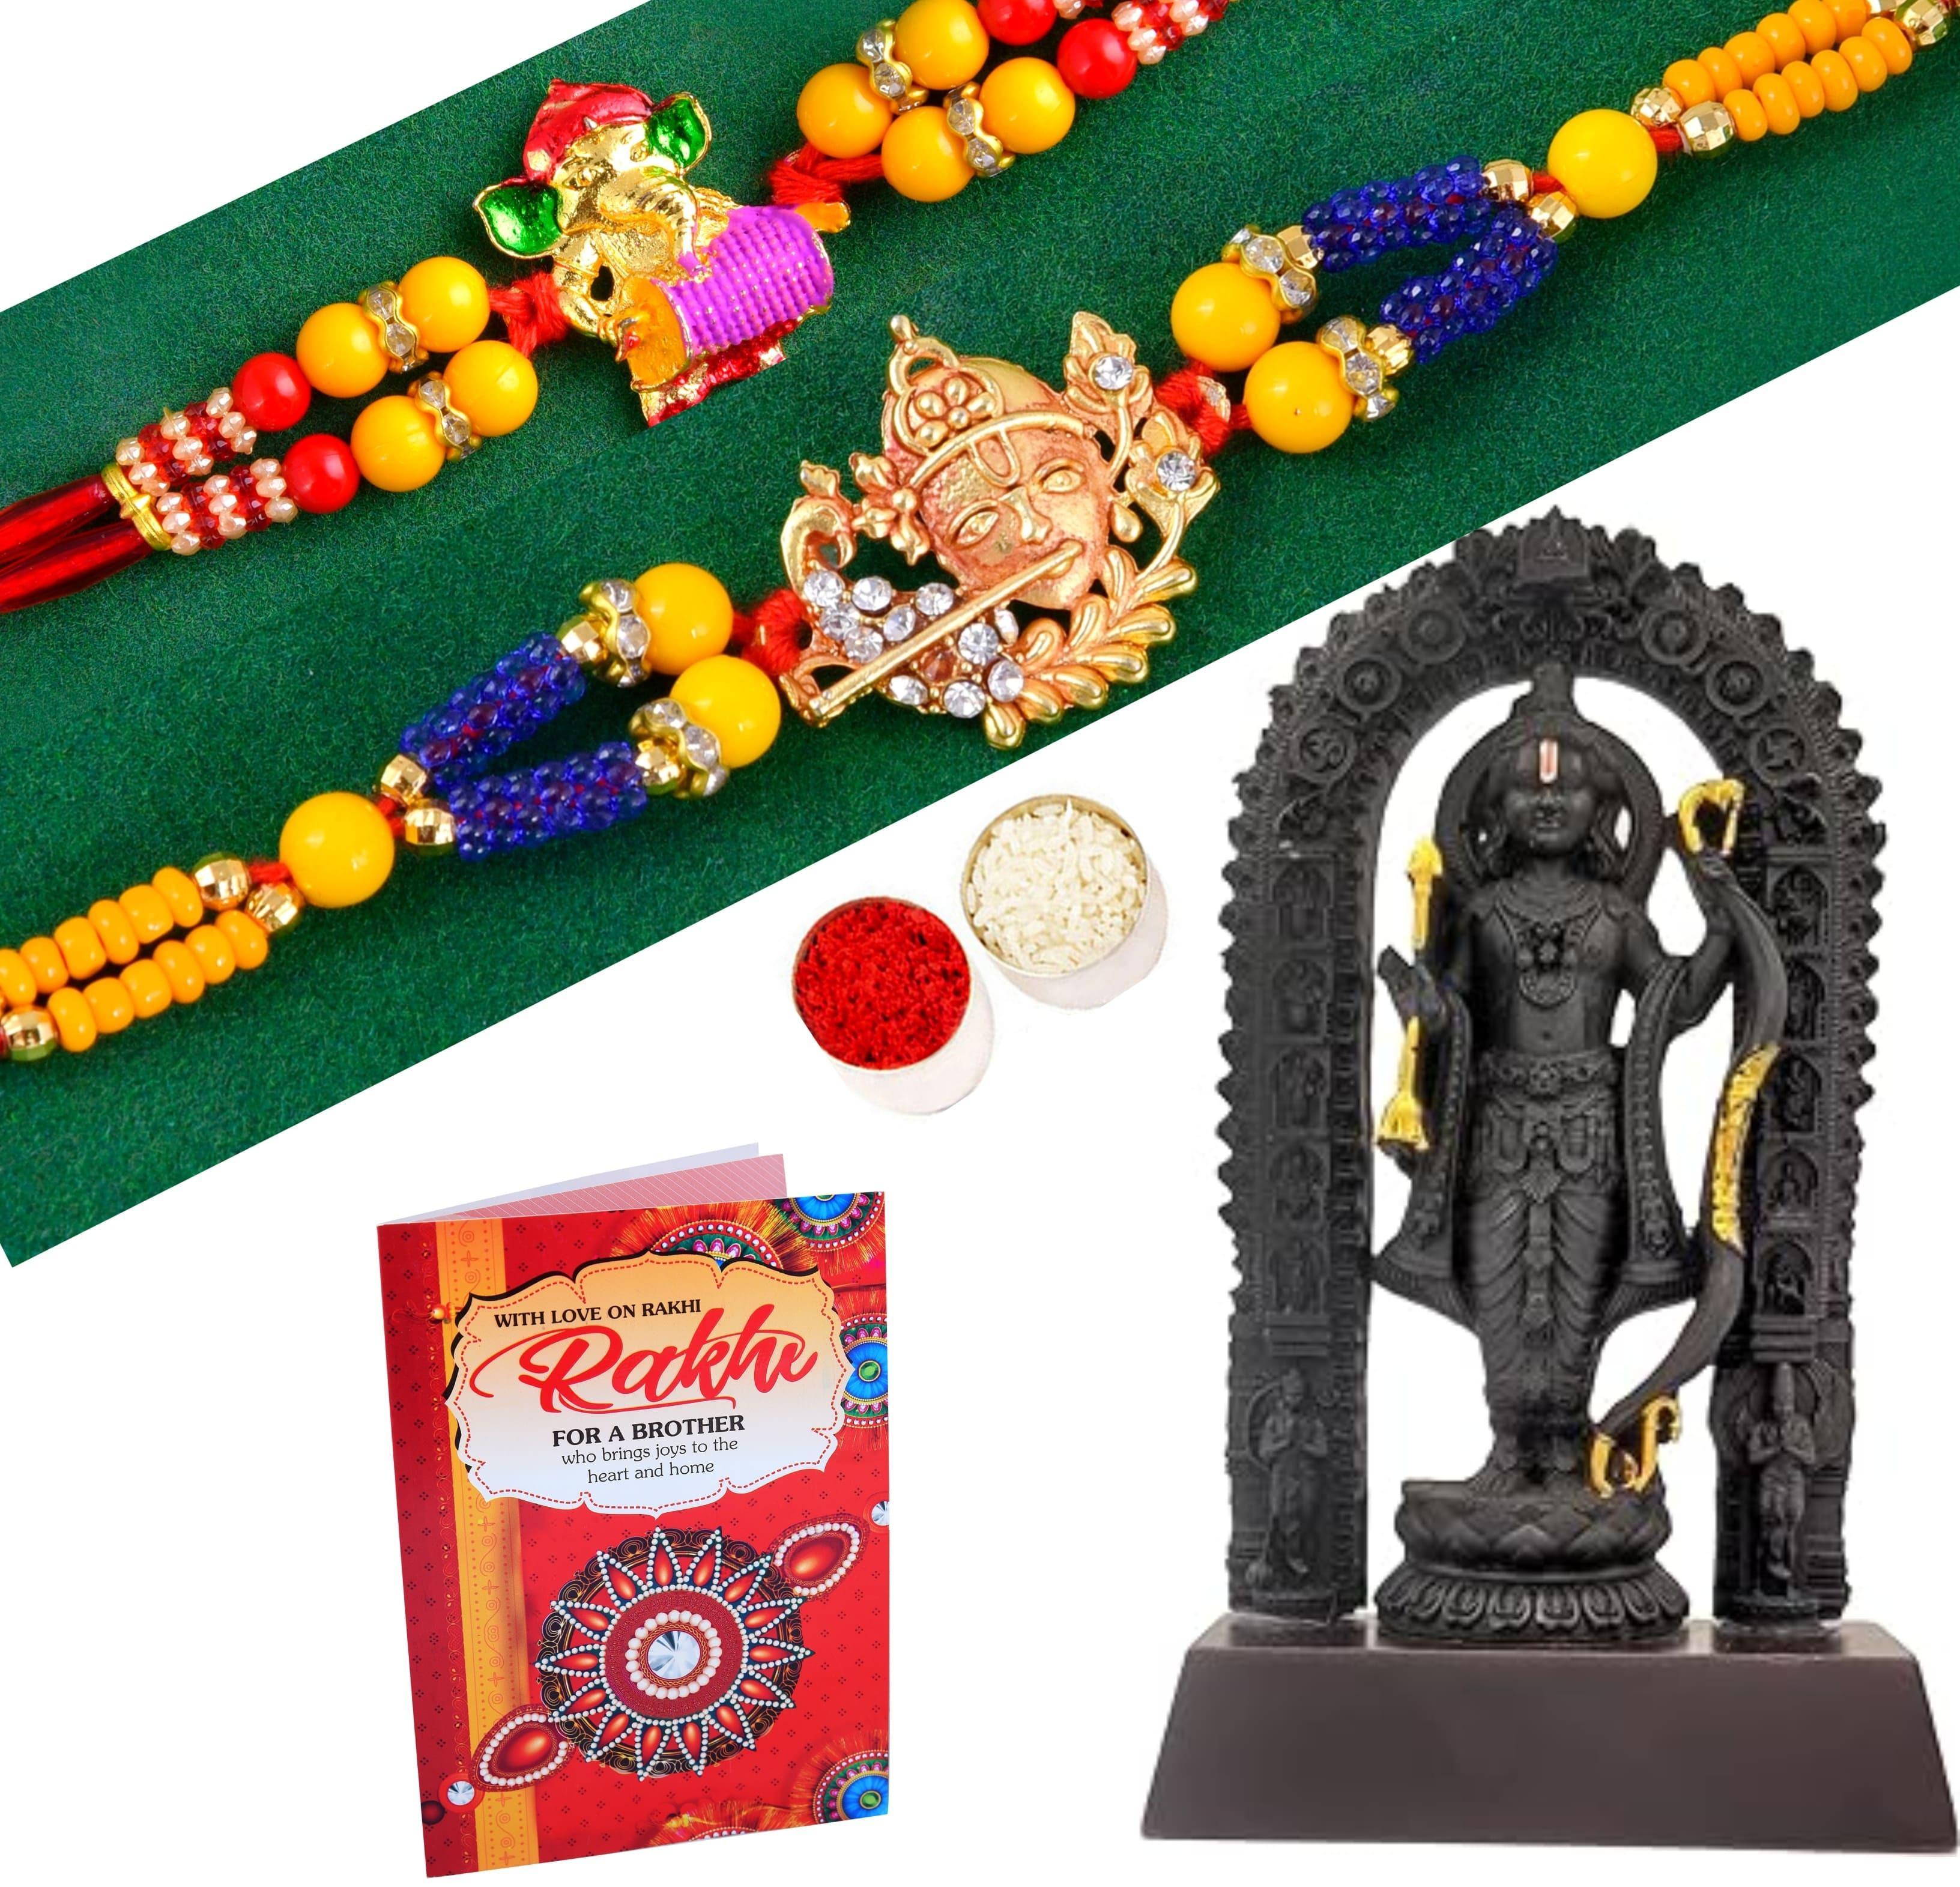
Mantouss Rakhi
Type: Rakhis
Brand: MANTOUSS
Price: Rs. 299
 RAKHI is the occasion when gifting becomes a major part for sharing bonds and well wishes. This RAKHI MANTOUSS got you the love and care you wish to send to your dear ones.Say HAPPY RAKHI to your brother, bhai, bhaiya, bro, dada etc. with this unique set of gift.
Features: The Package contains- Set of 2 kundan rakhi+Showpiece figurine+Roli, chawal combo+Rakhi greeting card,Complementary Polyserin show piece figurine for your brother.It makes a perfect Gift for your Brother on occasions like Gifts for Brother on Rakhi Gifts, Best Brother Gifts, Raksha Bandhan Gifts, Rakhi, Rakhi Gift for Brother, Rakhi for Brother,Hand crafted Rakhi-High Quality Material Used. The designer patterns in the aesthetic style with shimmering glimpse highlights the true beauty of this traditional thread.,Spread the Rakhi spirit among your siblings and loved ones by sending them your warm Rakhi greeting.,Ideal for-Rakhi for brother, rakhi for brother and bhabi,Rakhi for brother gift combo set, Rakhi combo gift,rakhi gift for brother,rakshabandhan gift for brother,Rakhi gift,rakhi hamper